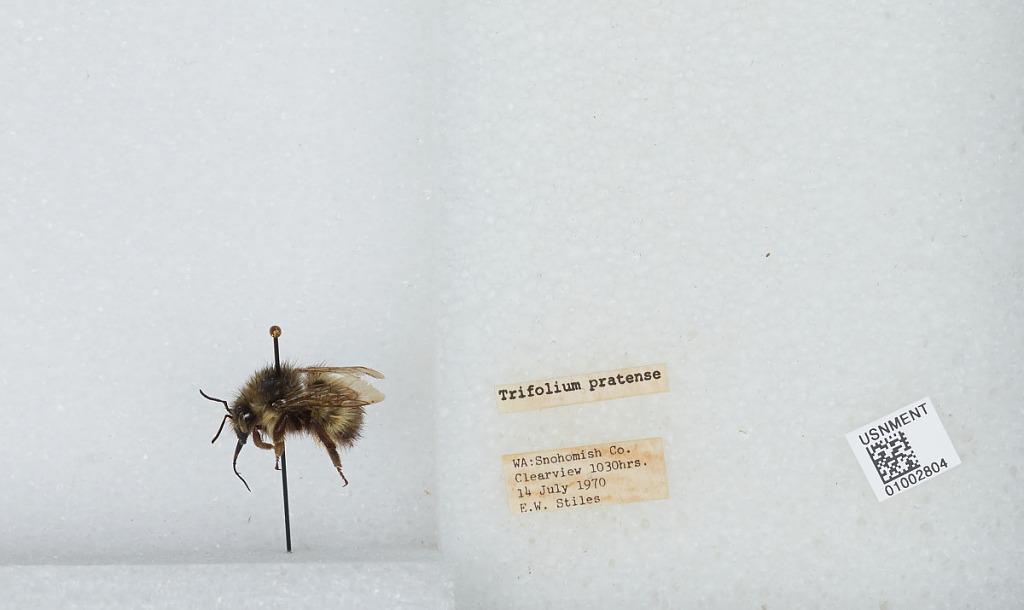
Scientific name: Bombus (Pyrobombus) flavifrons Cresson
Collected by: E. Stiles
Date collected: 1970-7-14
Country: United States
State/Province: Washington
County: Snohomish
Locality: Clearview
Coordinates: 47.8292, -122.145